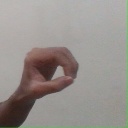
अक्षर: औ